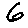
Label: 6